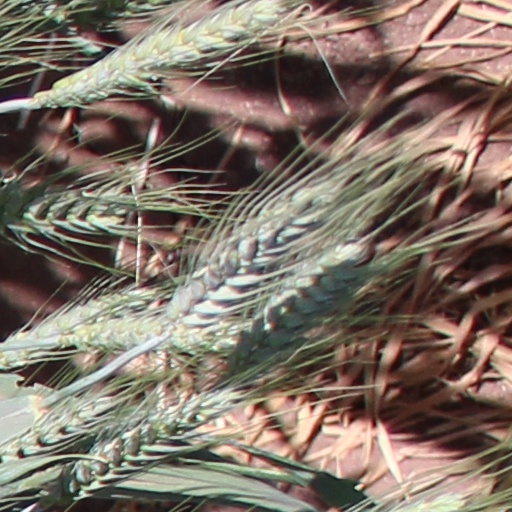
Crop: wheat